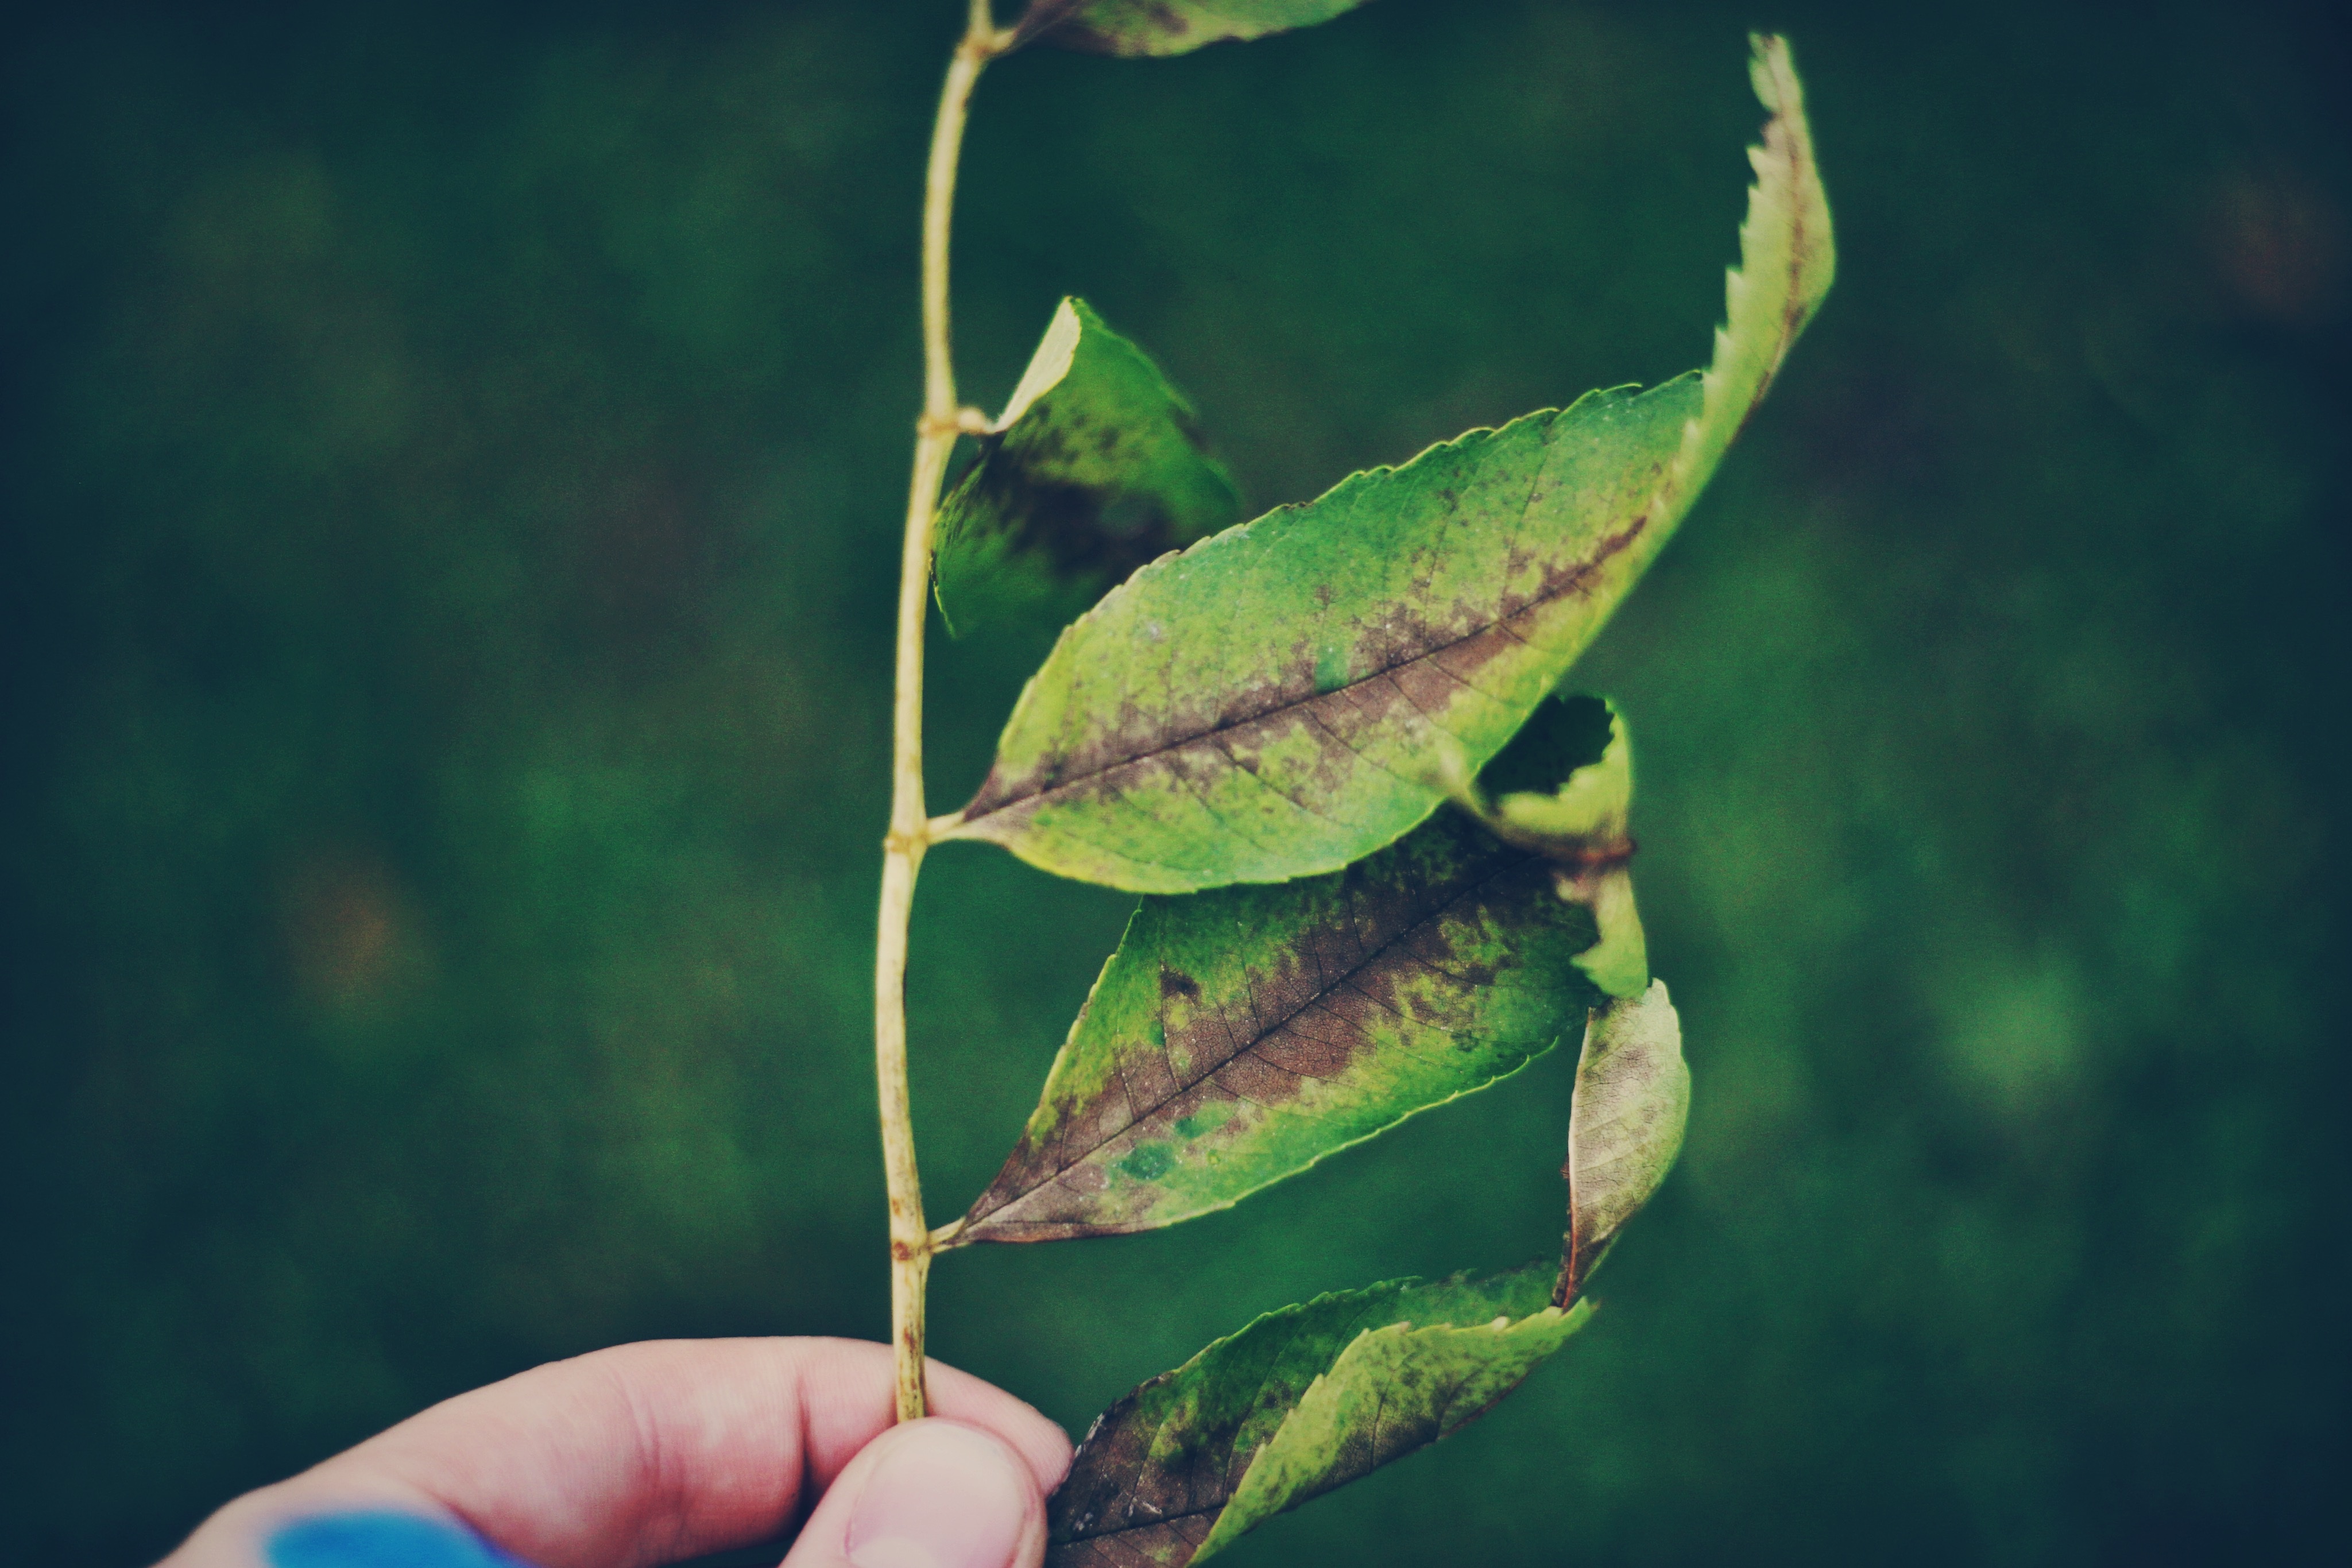
tree, nature, grass, branch, plant, photography, sunlight, leaf, flower, foliage, green, autumn, botany, holding, flora, fauna, leafe, close up, macro photography, plant stem